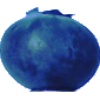
Label: Huckleberry 1